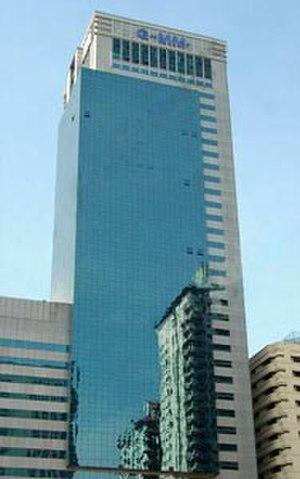
GMM Grammy est un label discographique Thaïlande fondé en 1981 sous la société mère "Grammy Entertainment". Elle est spécialisée dans la Musique string.